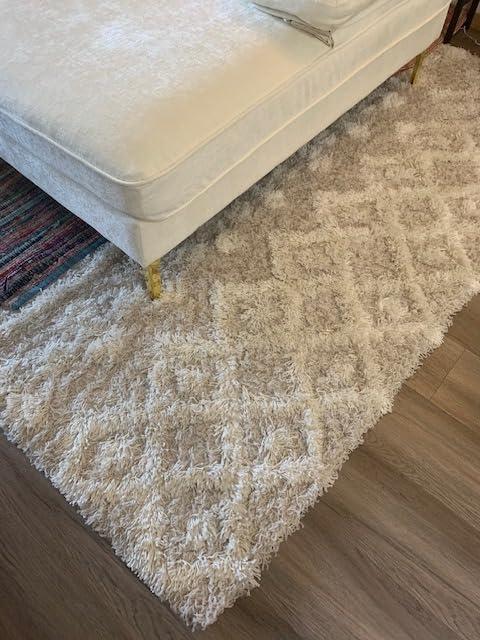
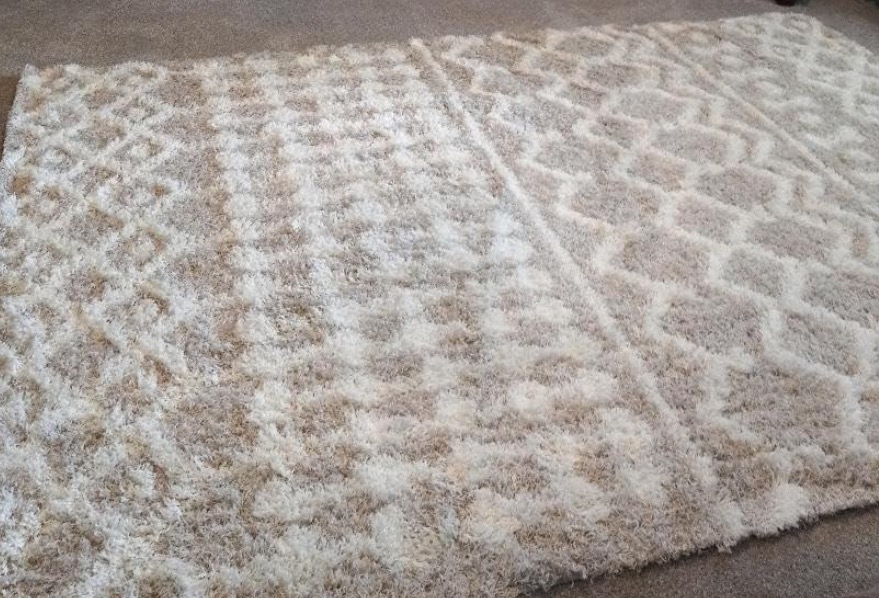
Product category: misc
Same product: yes